Xipu station

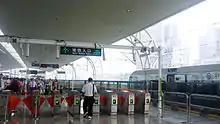
Two tracks of Chengdu–Dujiangyan intercity railway are outside the two Chengdu Metro tracks. The picture displays a CRH train in Xipu Station.

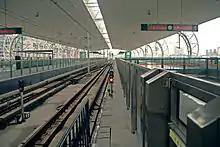
. The double track of the Line 2 is in the middle, while the double track of China Railway Chengdu–Dujiangyan intercity railway is on both sides.

Xipu station houses the first implementation of cross-platform interchange between different train categories in China, between Line 2 of the Chengdu Metro and the Chengdu–Dujiangyan intercity railway. The Chengdu Metro Line 2 platforms began operation on 8 June 2013.